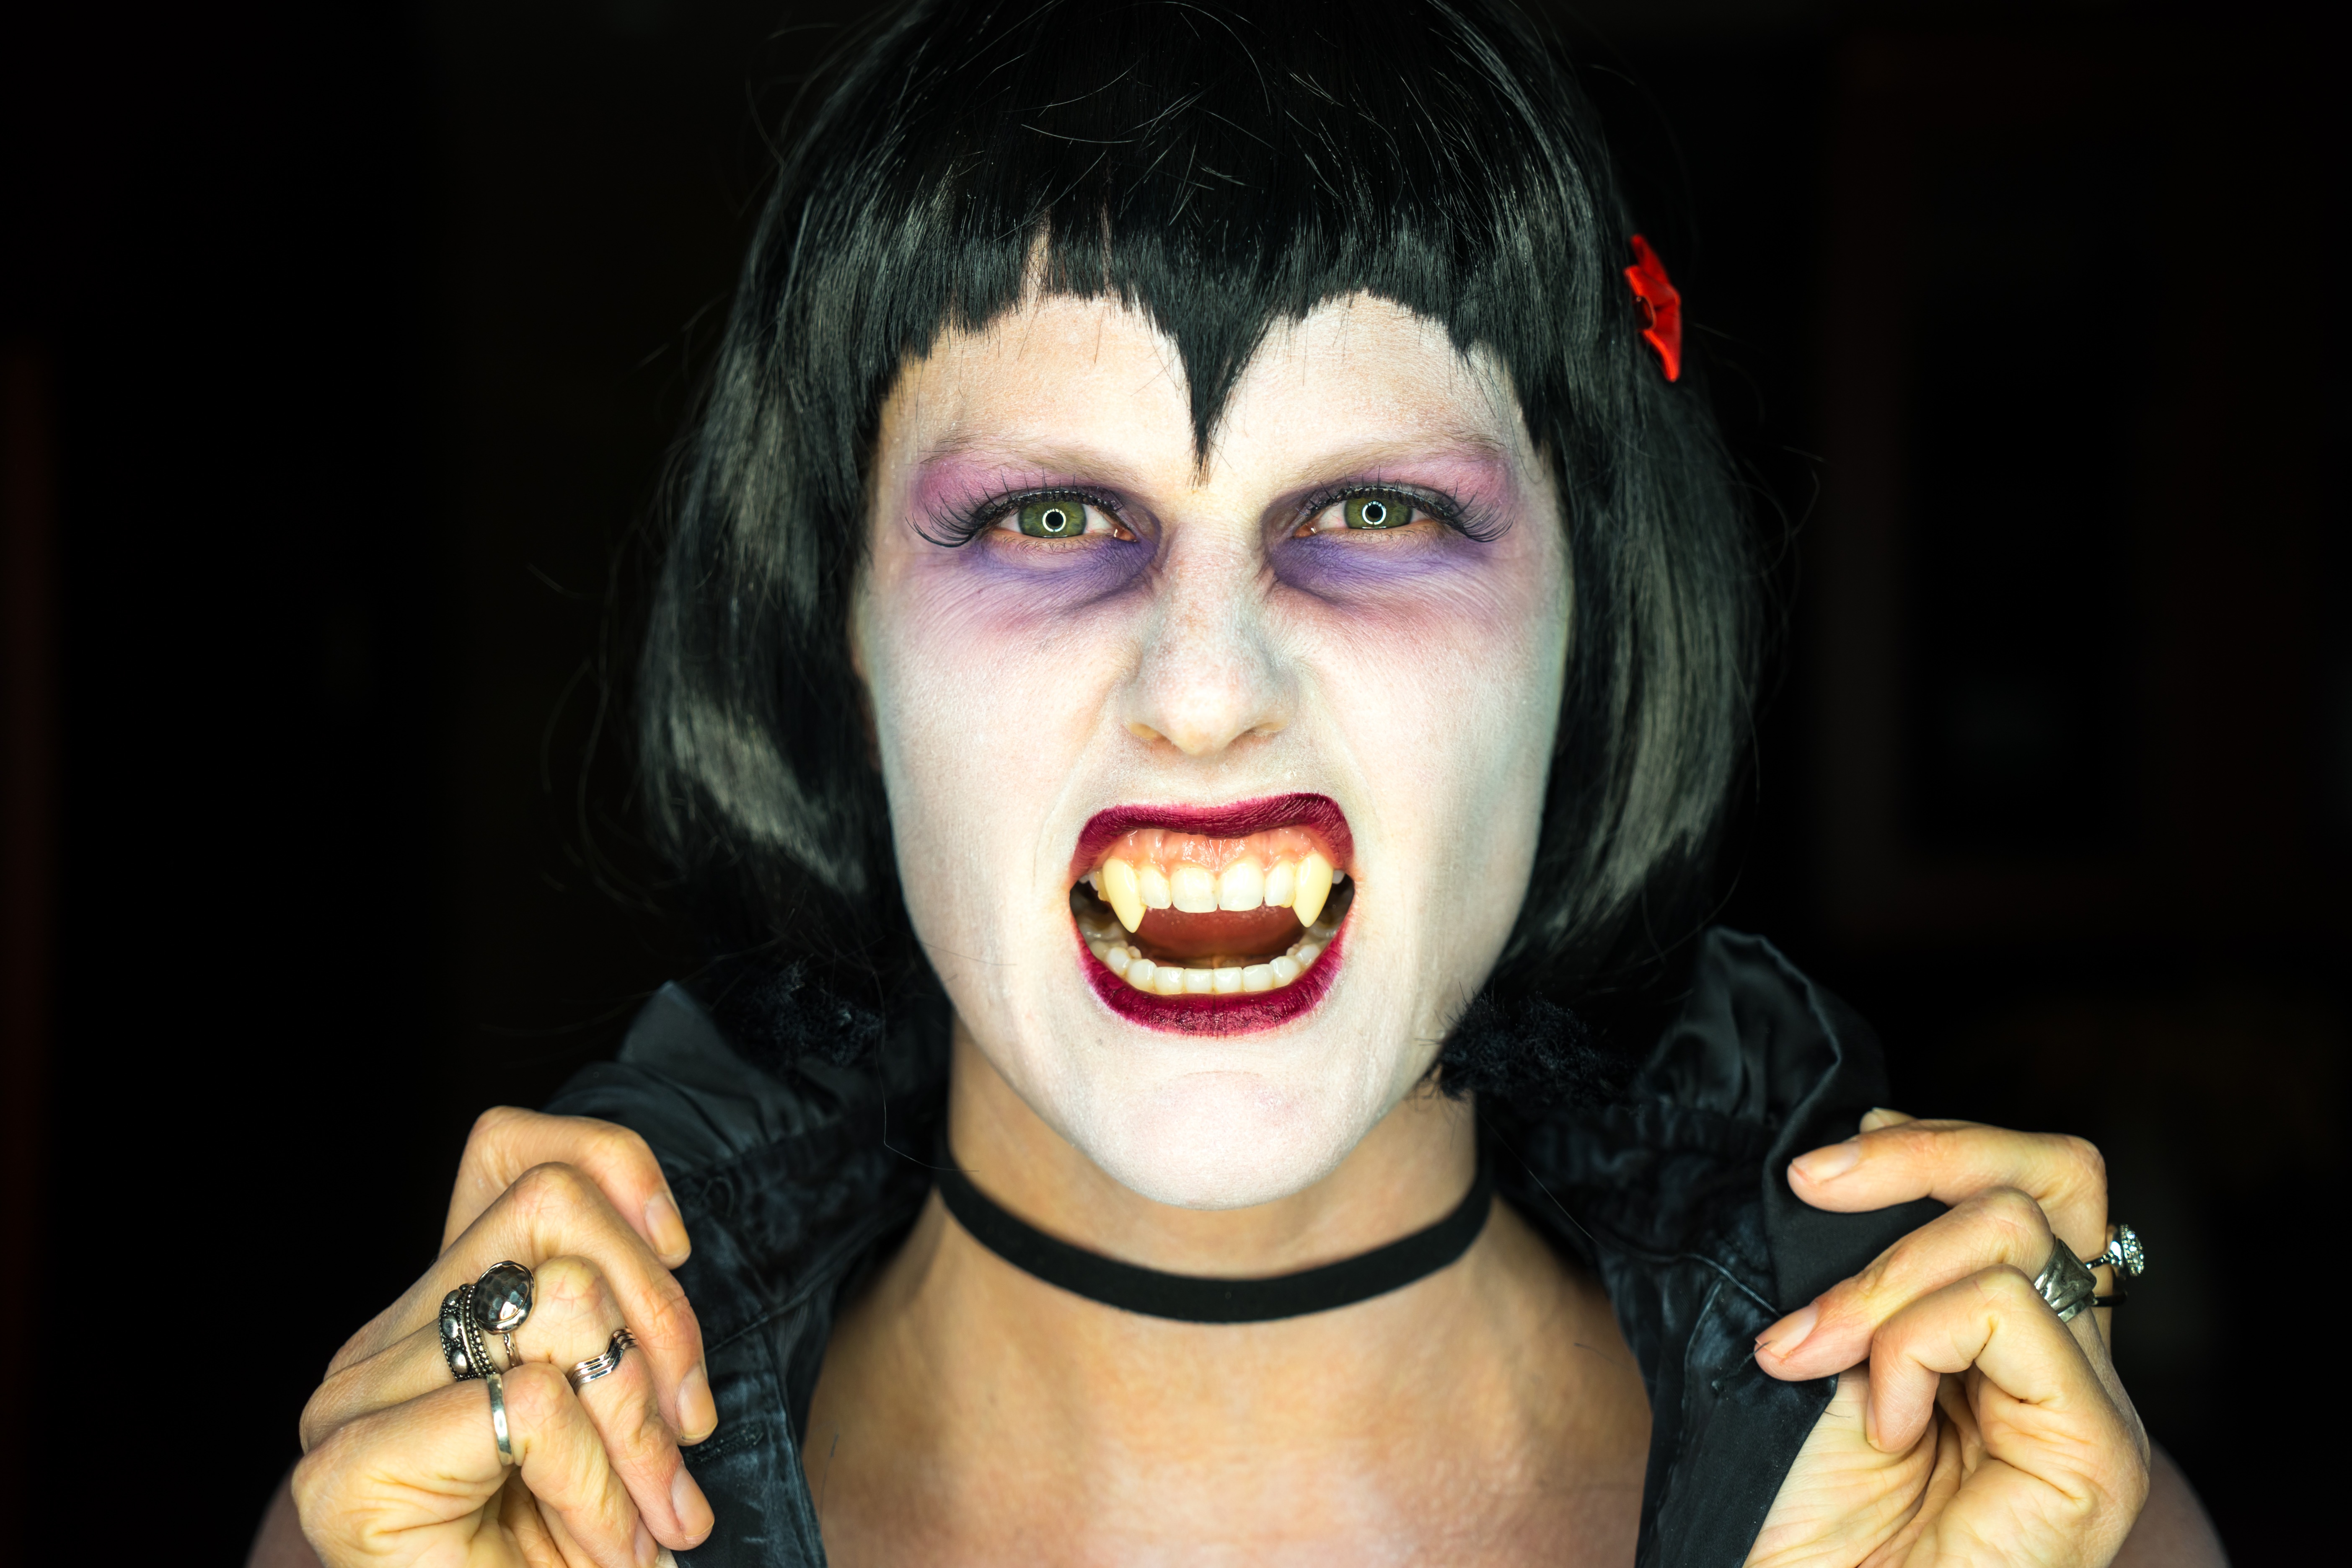
girl, woman, spooky, female, mystery, portrait, halloween, facial expression, smile, gothic, makeup, mouth, human body, face, nose, head, organ, vampire, costume, emotion, shout, fictional character